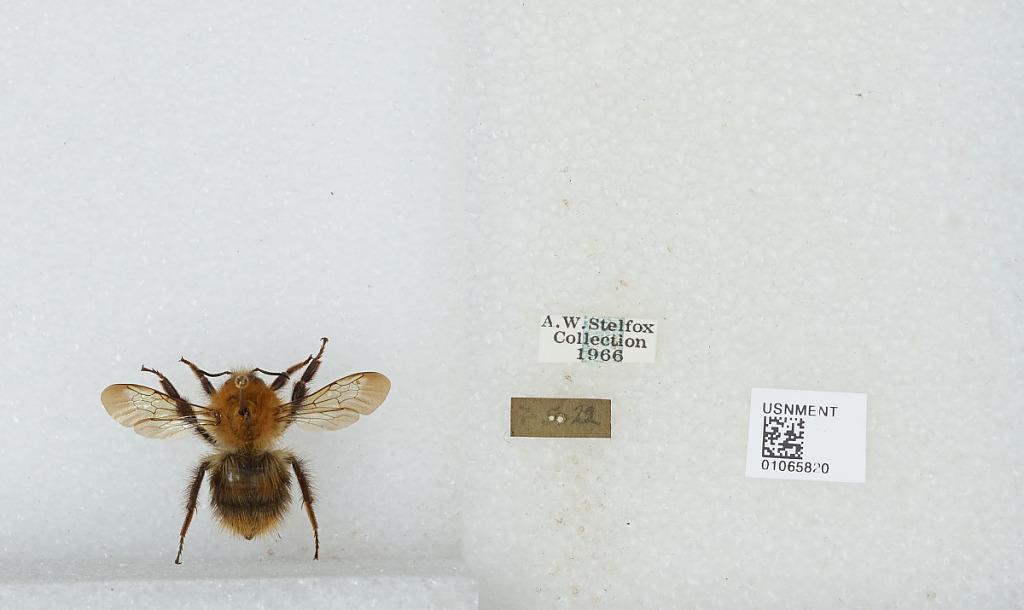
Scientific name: Bombus sp.
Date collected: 1922-5-7